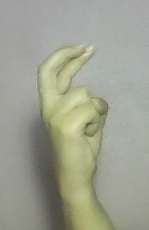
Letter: zay